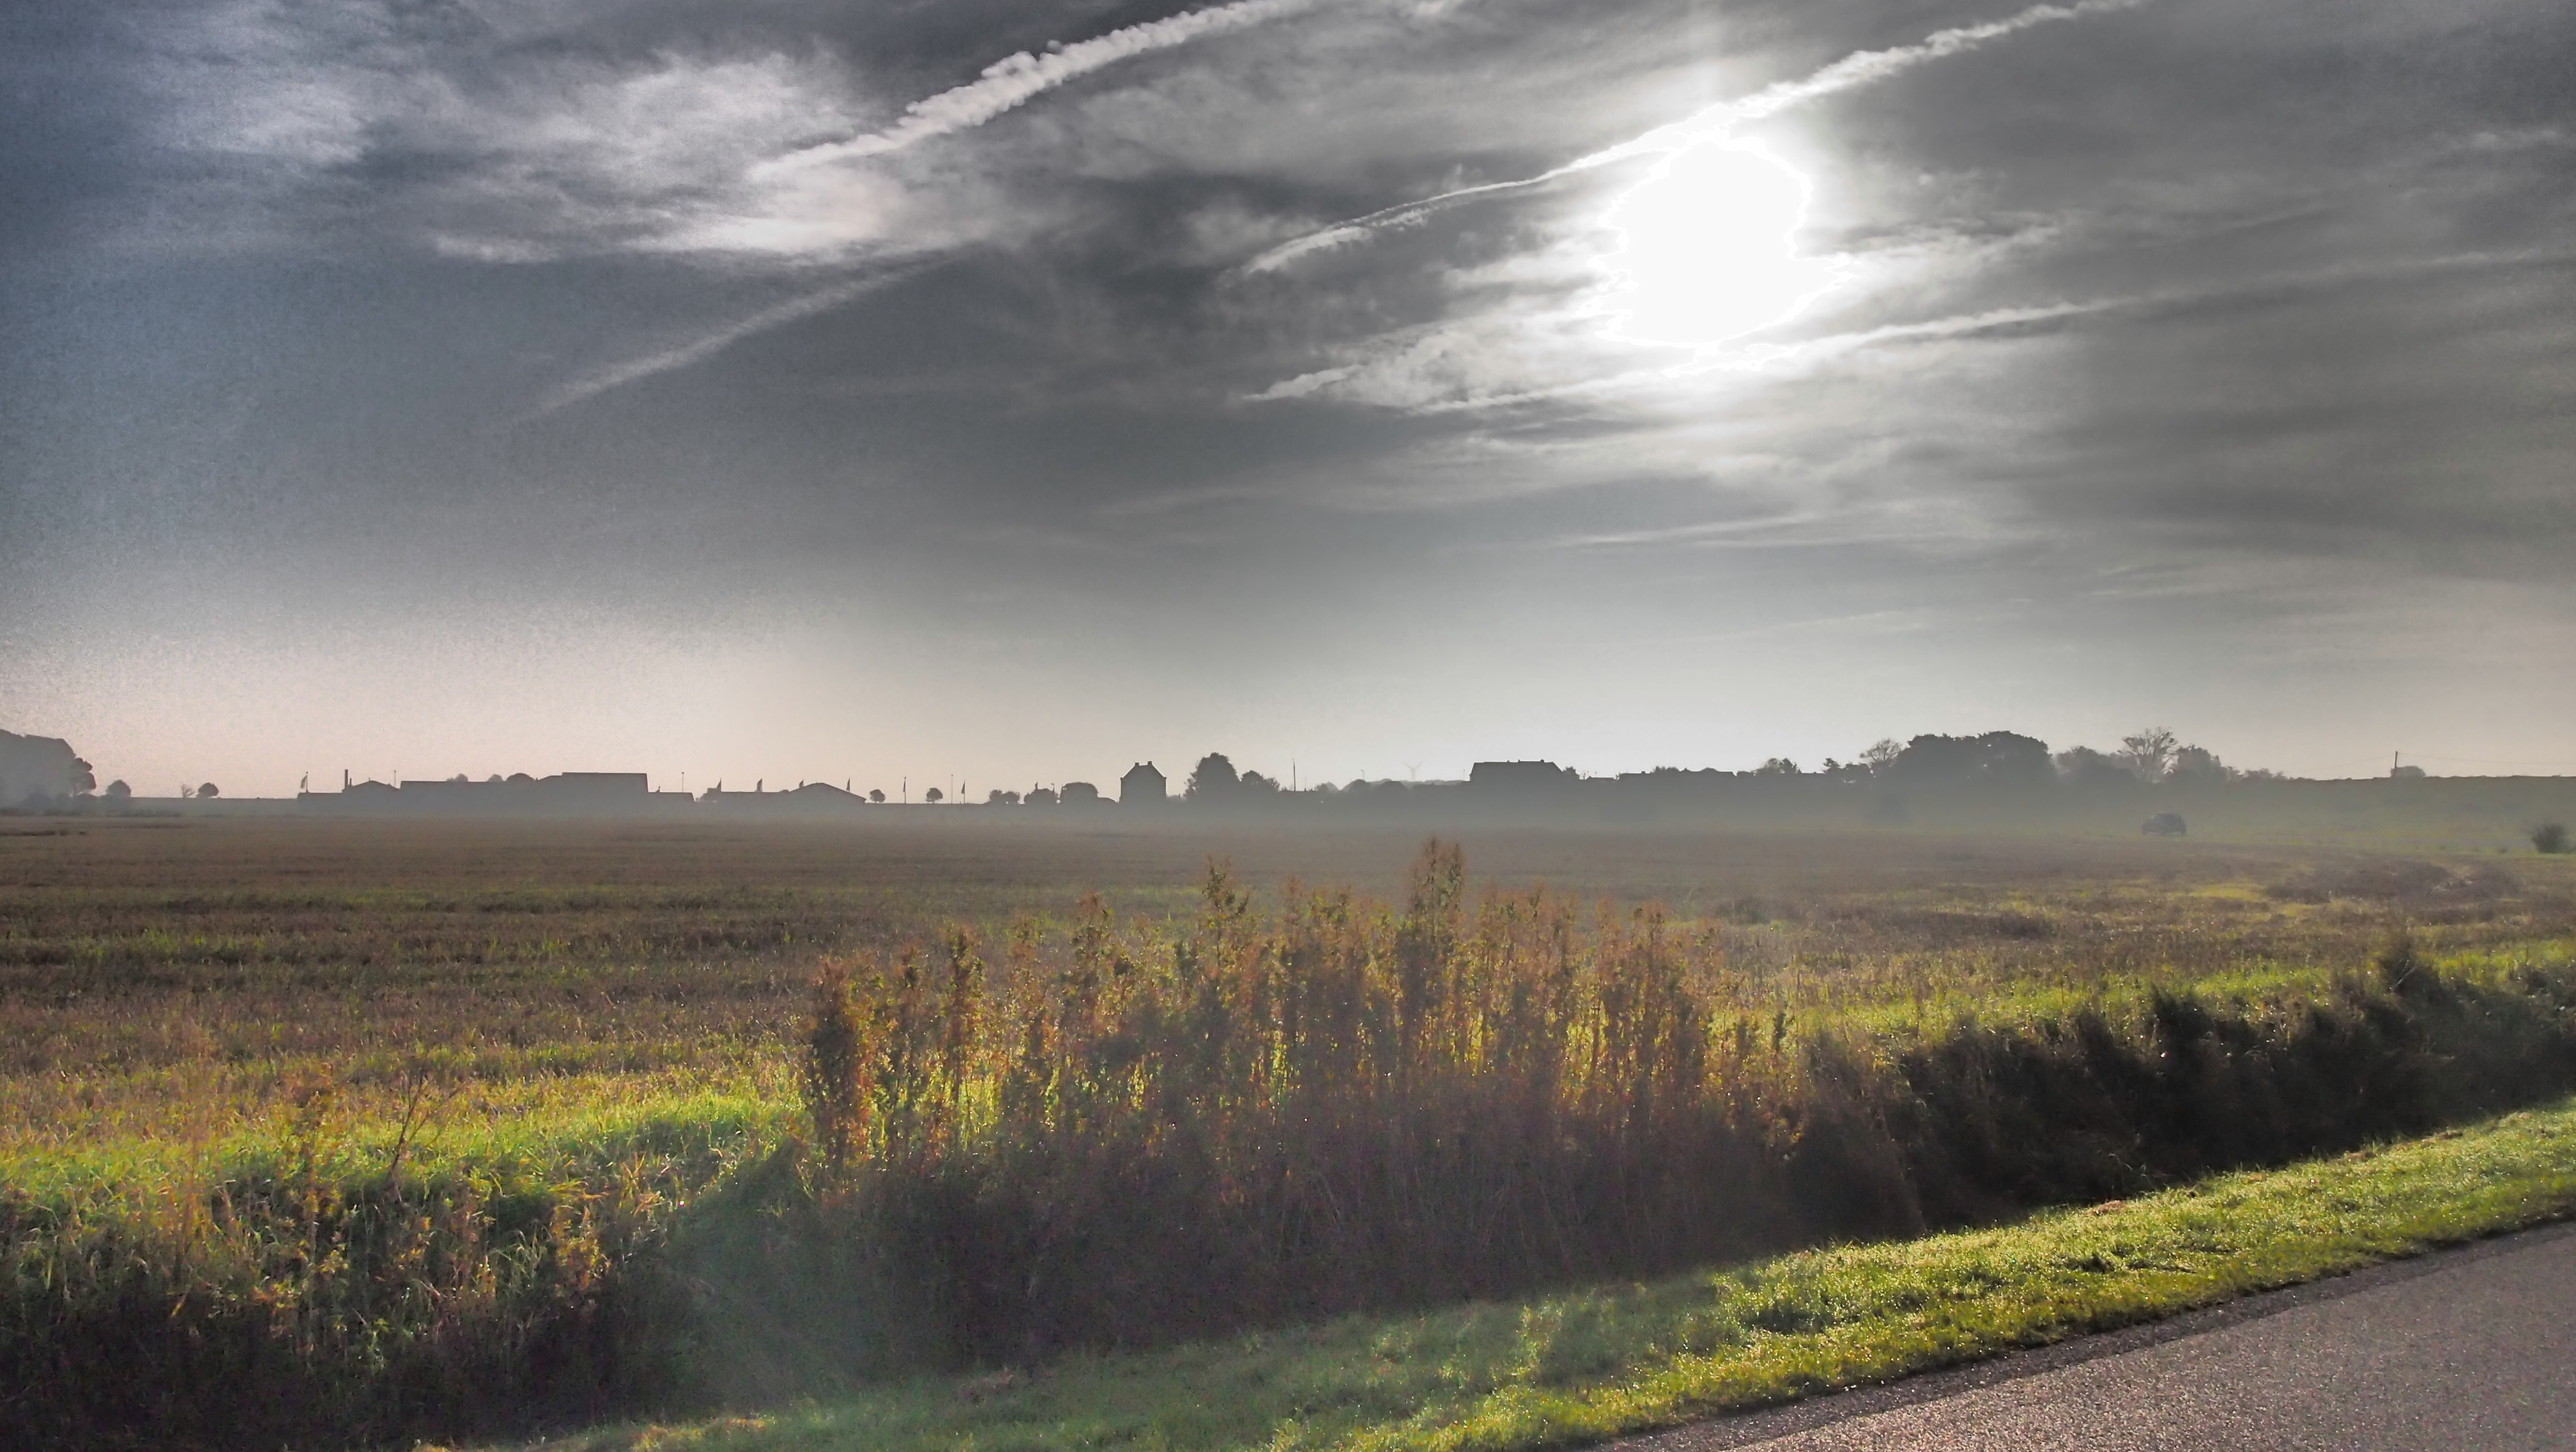
landscape, coast, nature, horizon, cloud, sky, fog, mist, field, prairie, sunlight, morning, wind, dawn, weather, holiday, plain, mood, north sea, east frisia, rural area, meteorological phenomenon, atmospheric phenomenon